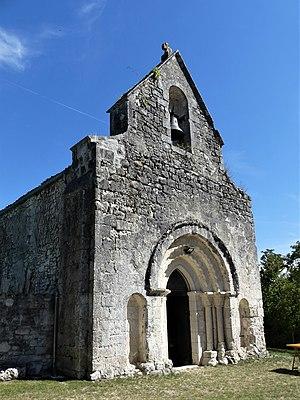
La chapelle de Cadelech, Saint-Aubin-de-Cadelech, Dordogne, France.